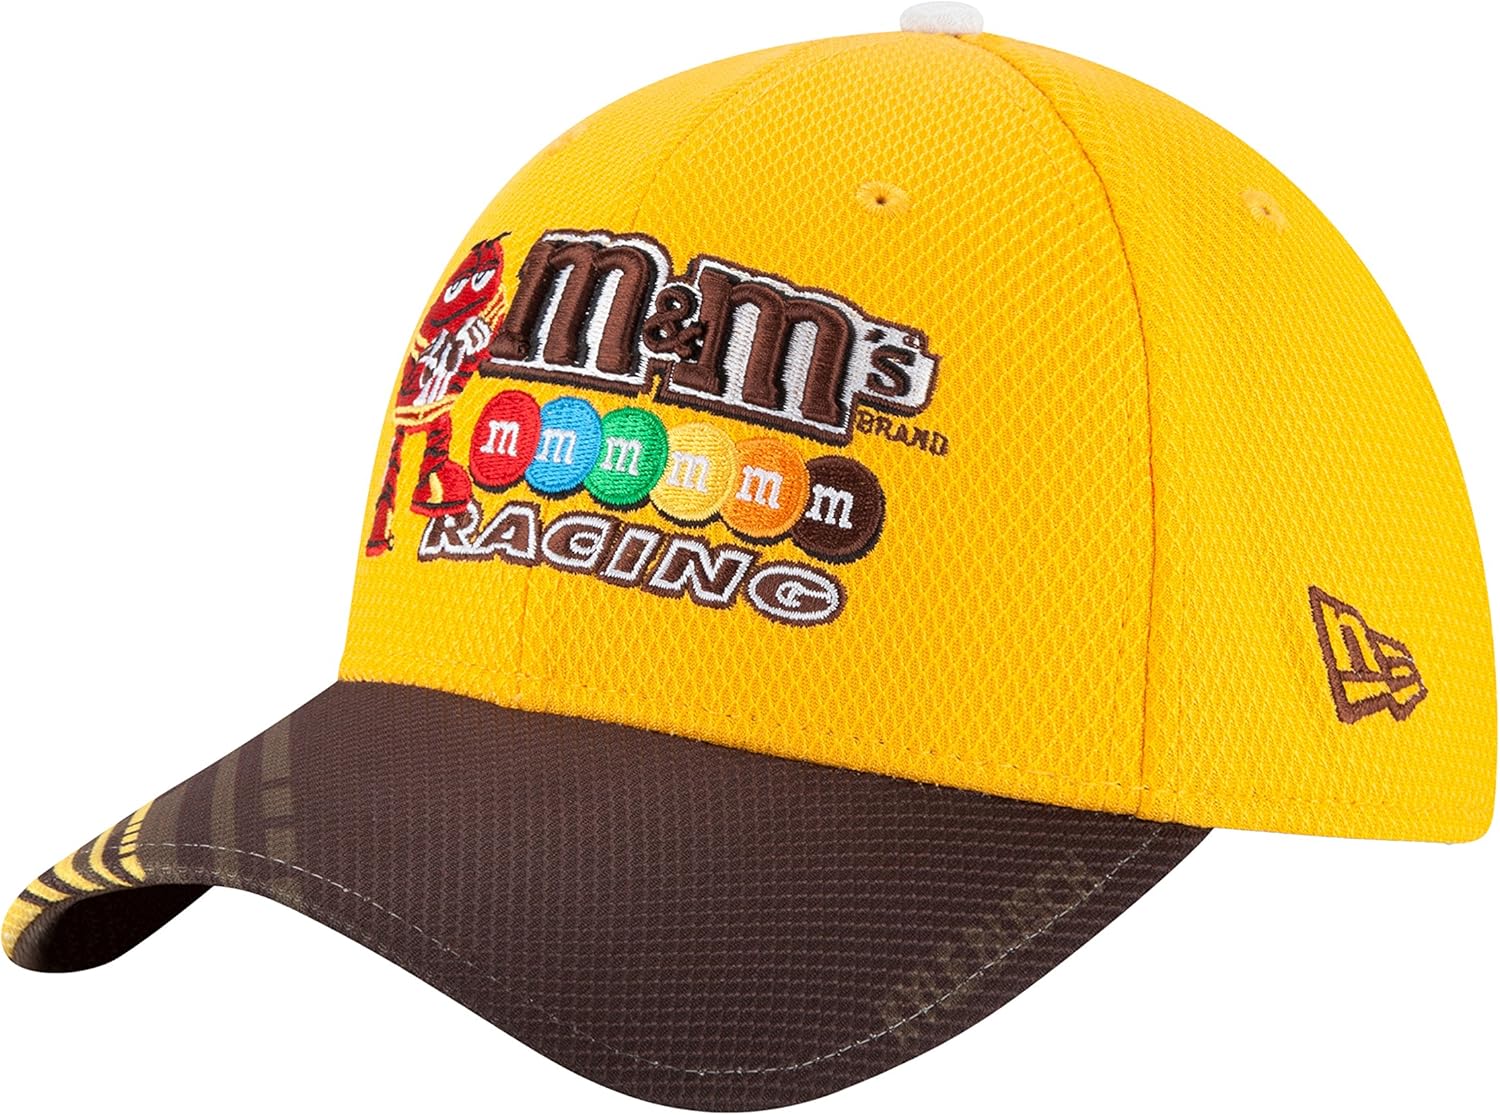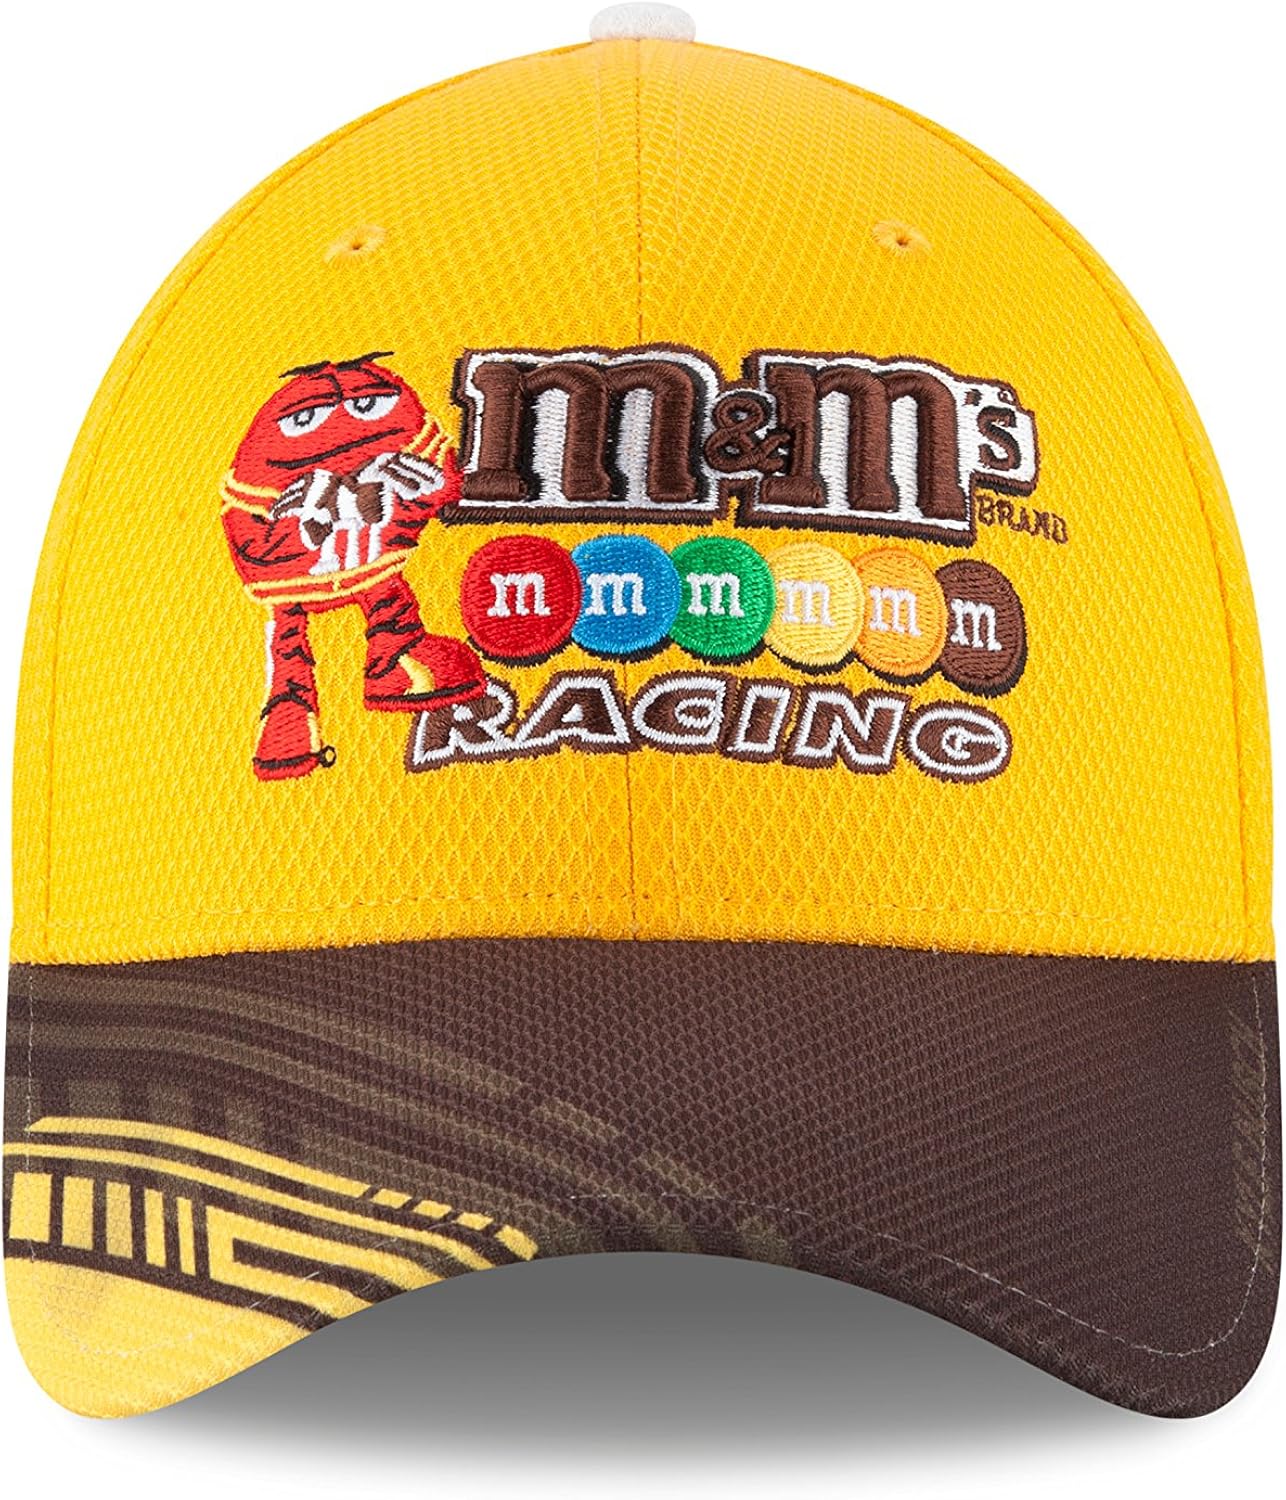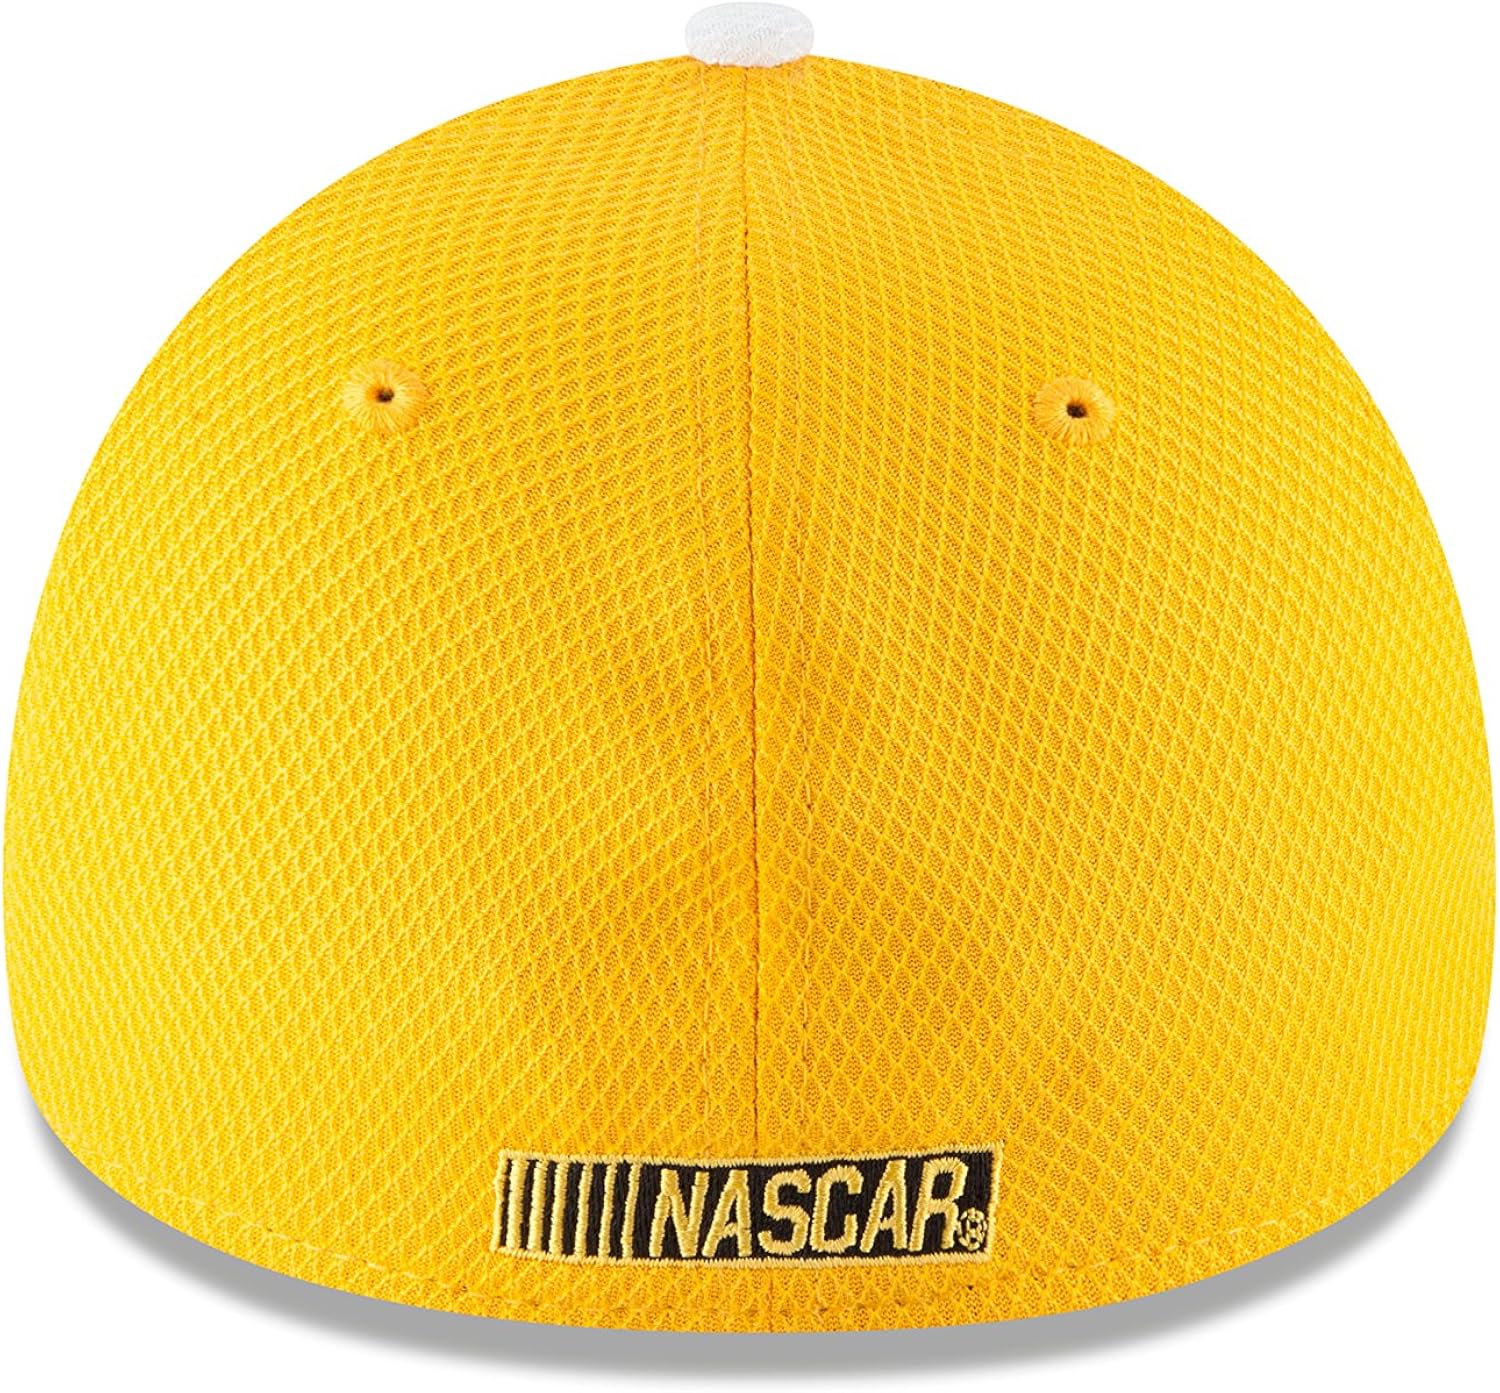
NASCAR Kyle Busch Visor Slick 39THIRTY Stretch Fit Cap
Category: AMAZON FASHION
Team slide is a Diamond era 9Forty that features a raised embroidered team logo on the front of the team color crown. The gray visor features tonal sublimated team logo artwork that appears in a sliding motion. The tonality of this detail provides for a sleek finish to this performance piece.
Features: 100% Polyester | Imported | New Era 9FORTY adjustable cap | Diamond era fabric with performance sweatband featuring COOLERA, MICROERA and solar era technology | 2 tone official team color with Gray visor